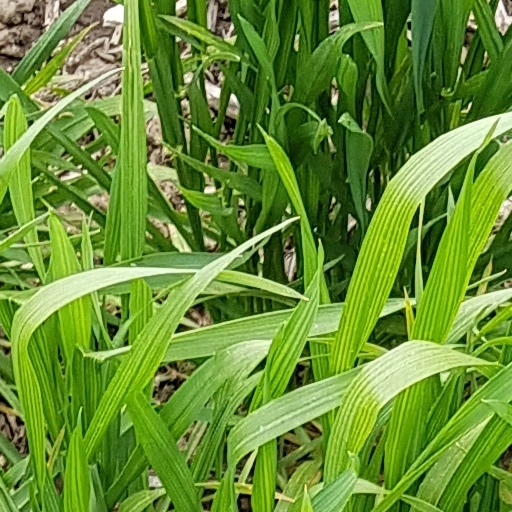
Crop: wheat